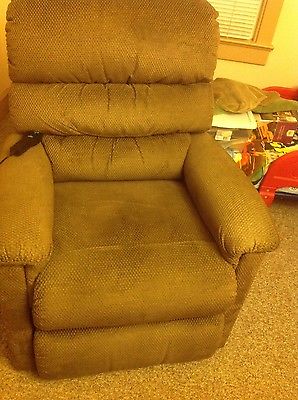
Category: chair